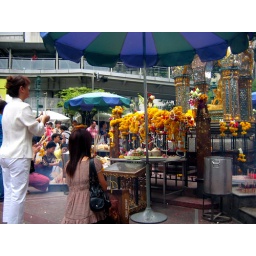
...bts sky train in the backbkk take two (06.25-06.30)